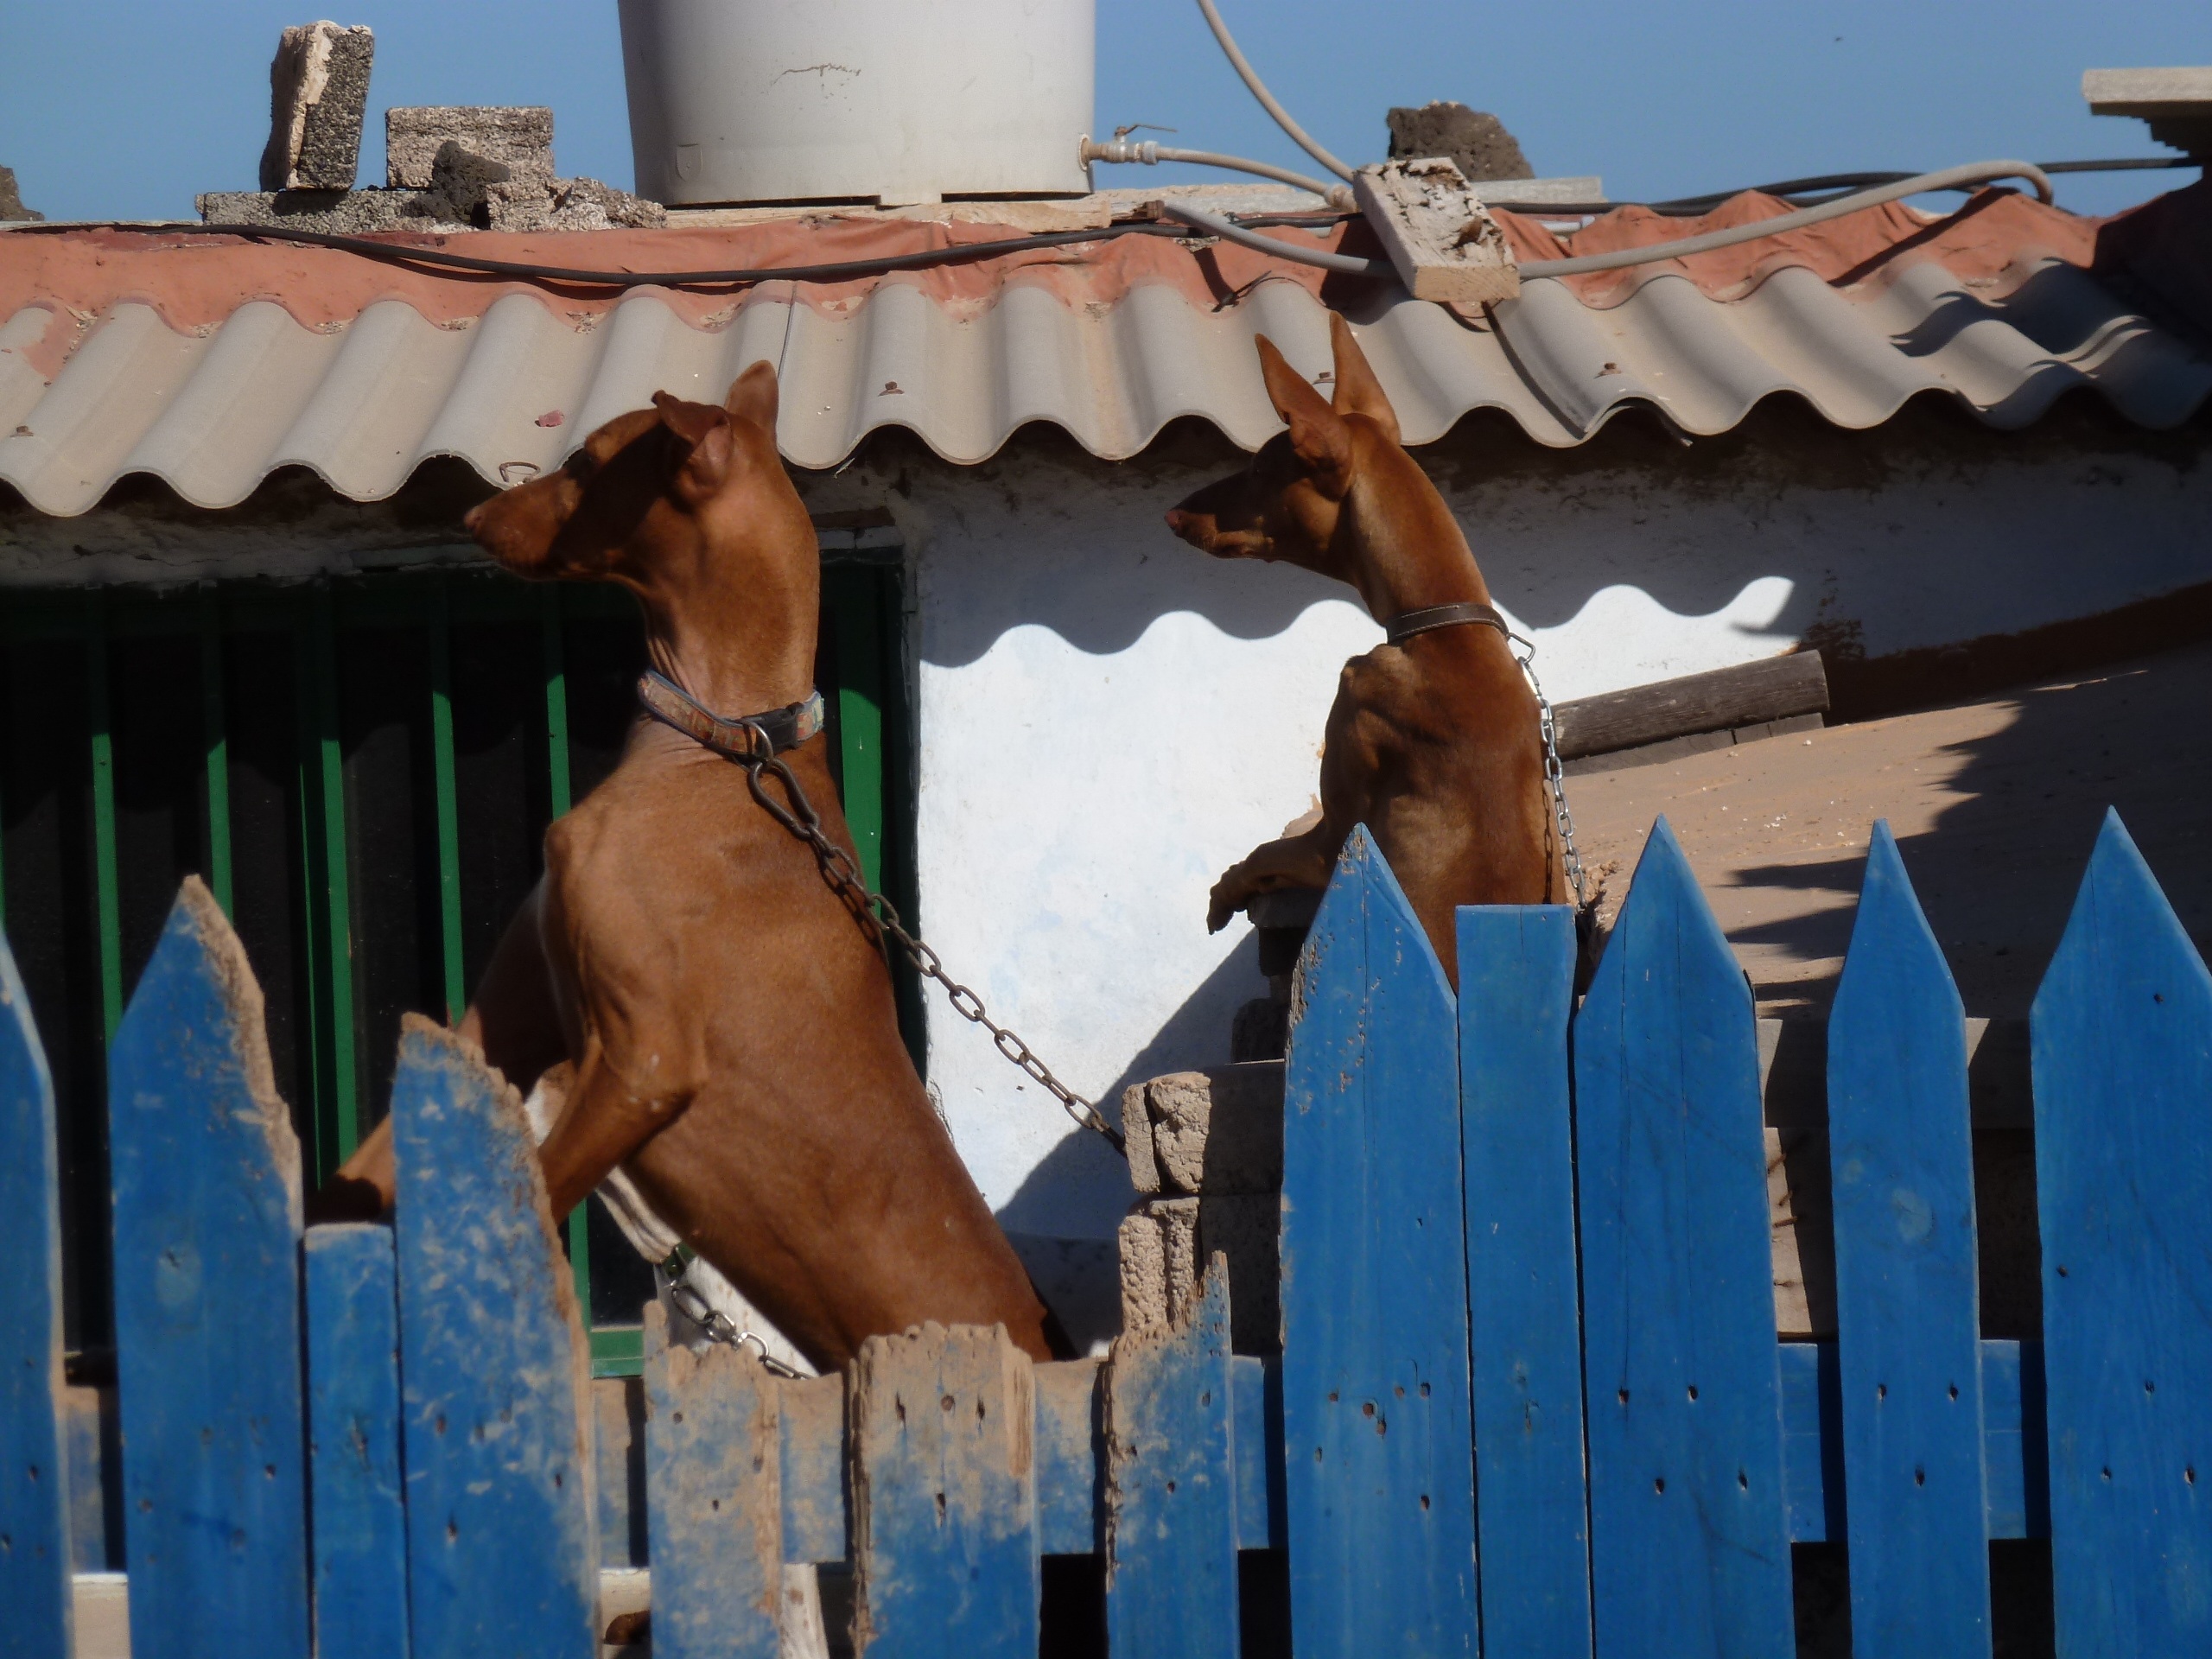
fence, wood, horse, blue, dogs, curious, dangerous, purebred dog, light brown, on leash, horse like mammal